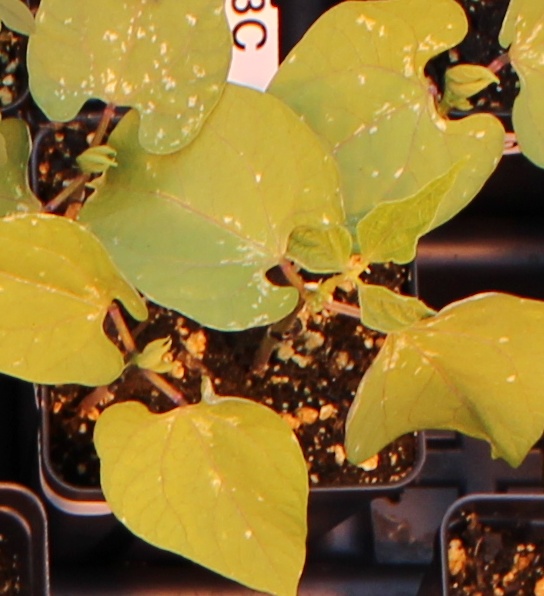
Label: Blackbean